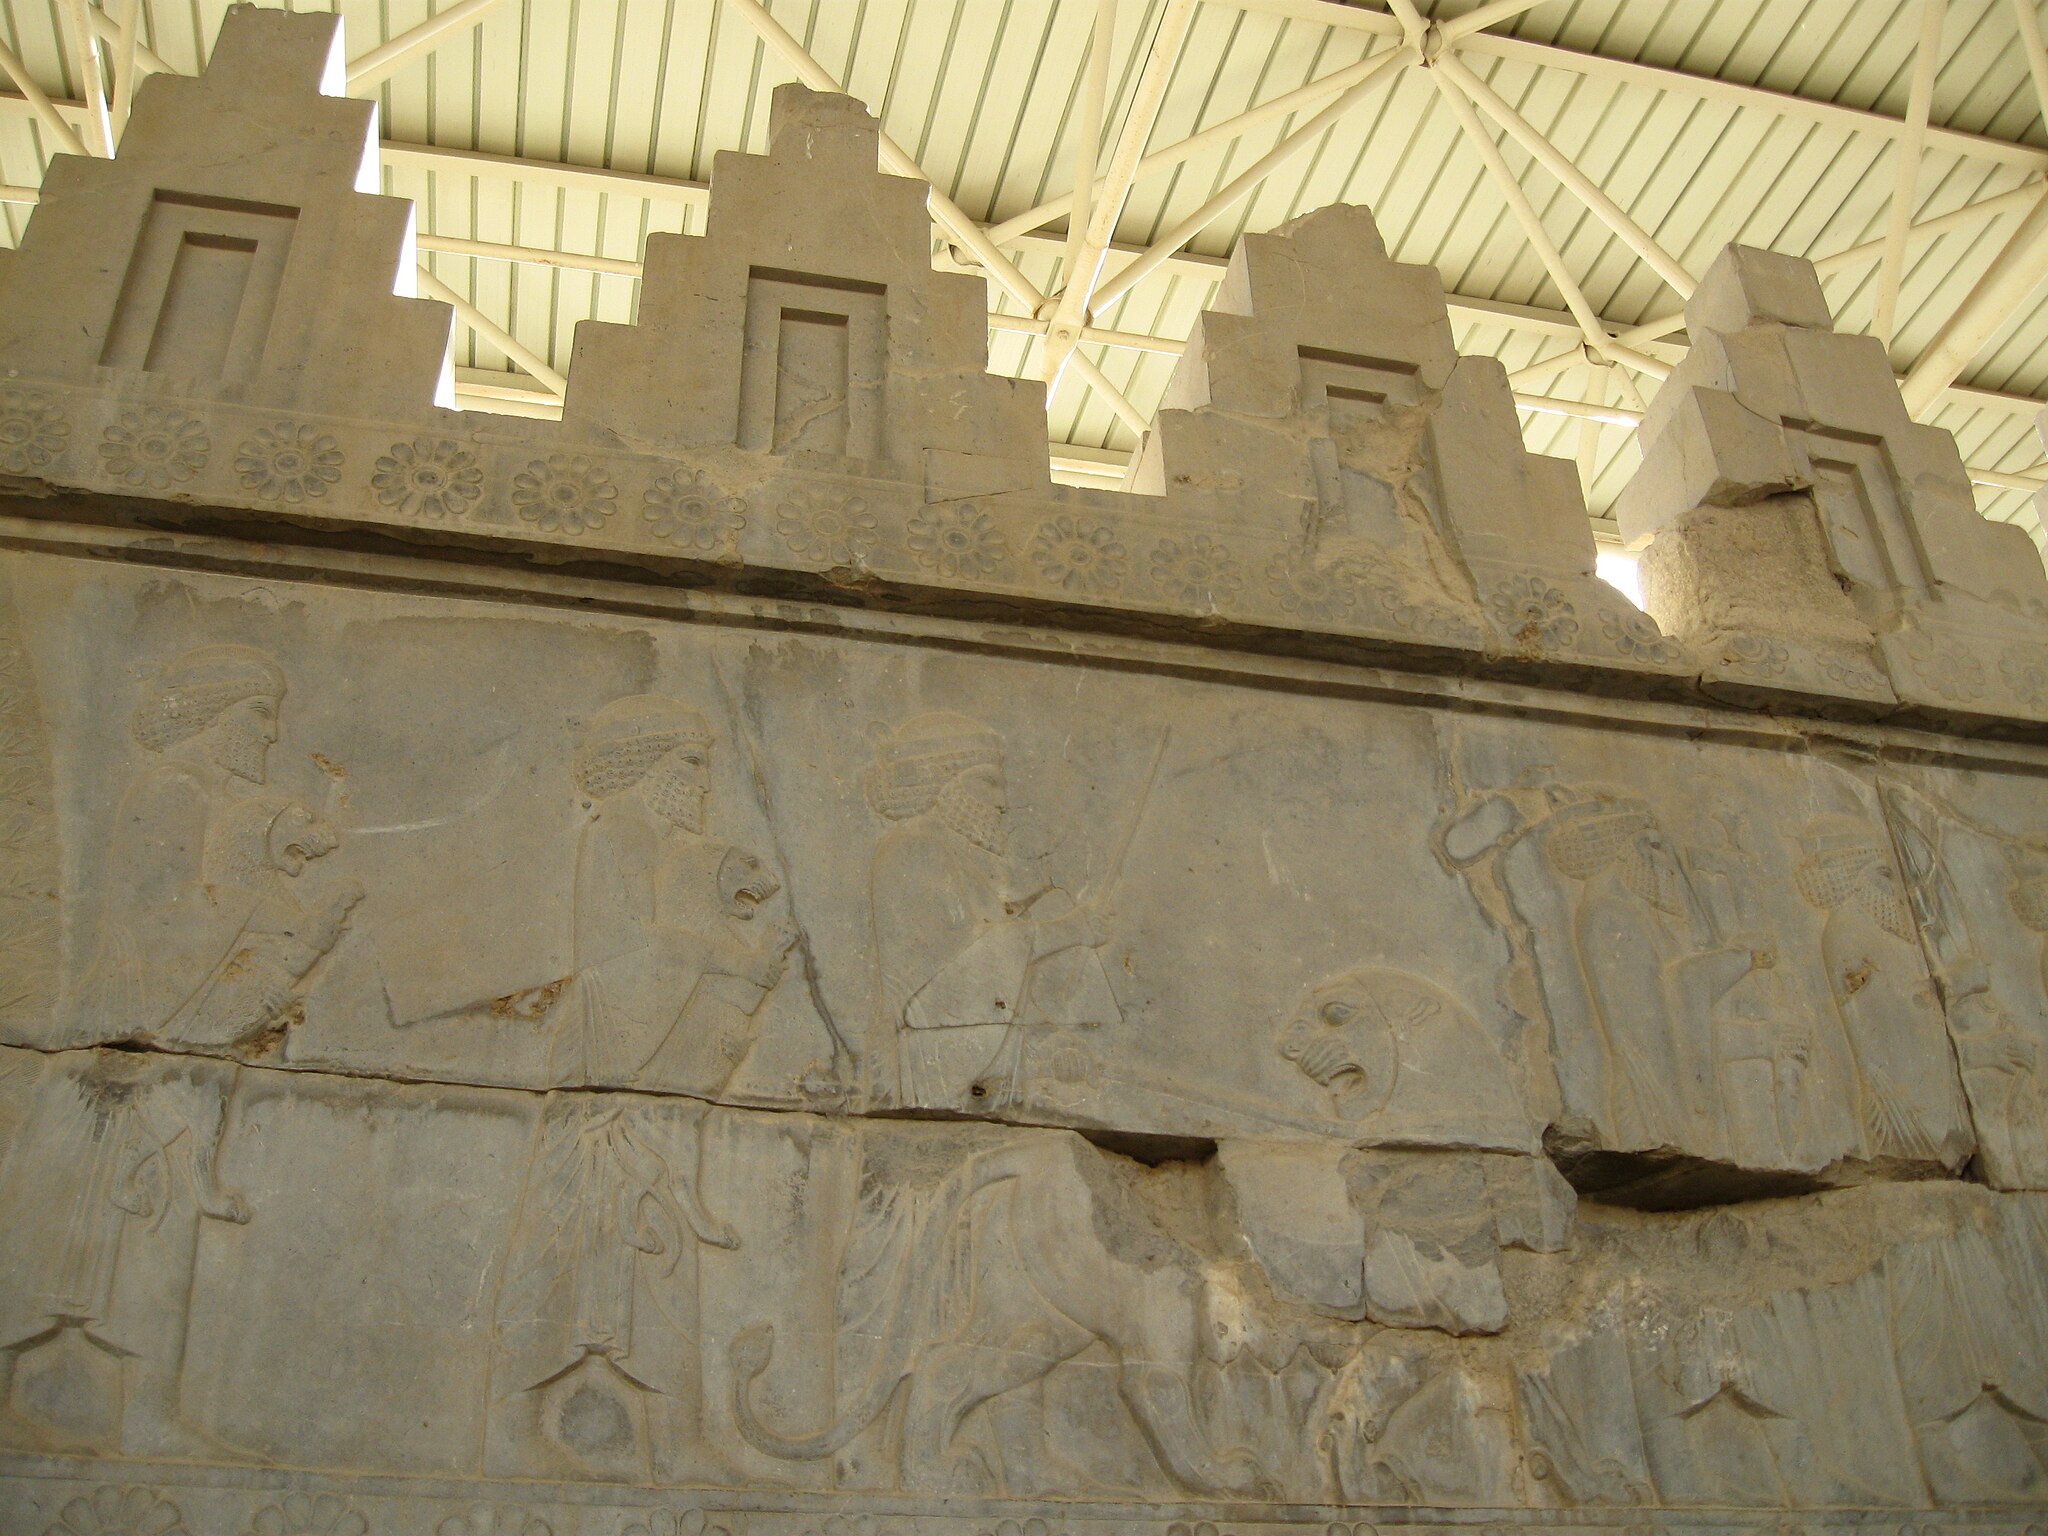
Title: Persepolis 21 - FP
Date: 2010-05-28 16:44:27
Categories: Persepolis, Self-published work, Images from Wiki Loves Monuments 2023 in Iran, Cultural heritage monuments in Iran with known IDs, Images from Wiki Loves Monuments 2023, Uploaded via Campaign:wlm-ir, Images from Wiki Loves Monuments in Marvdasht